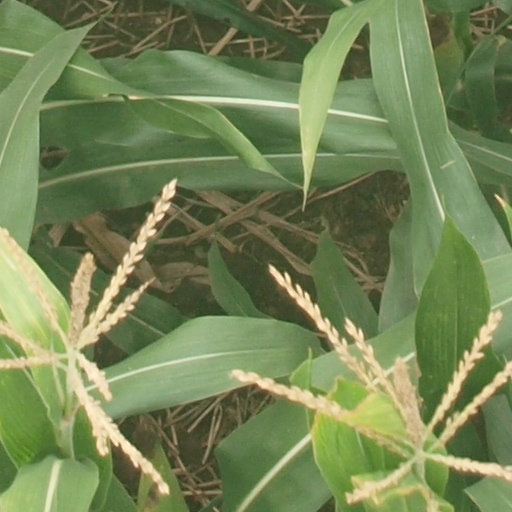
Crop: maize; corn